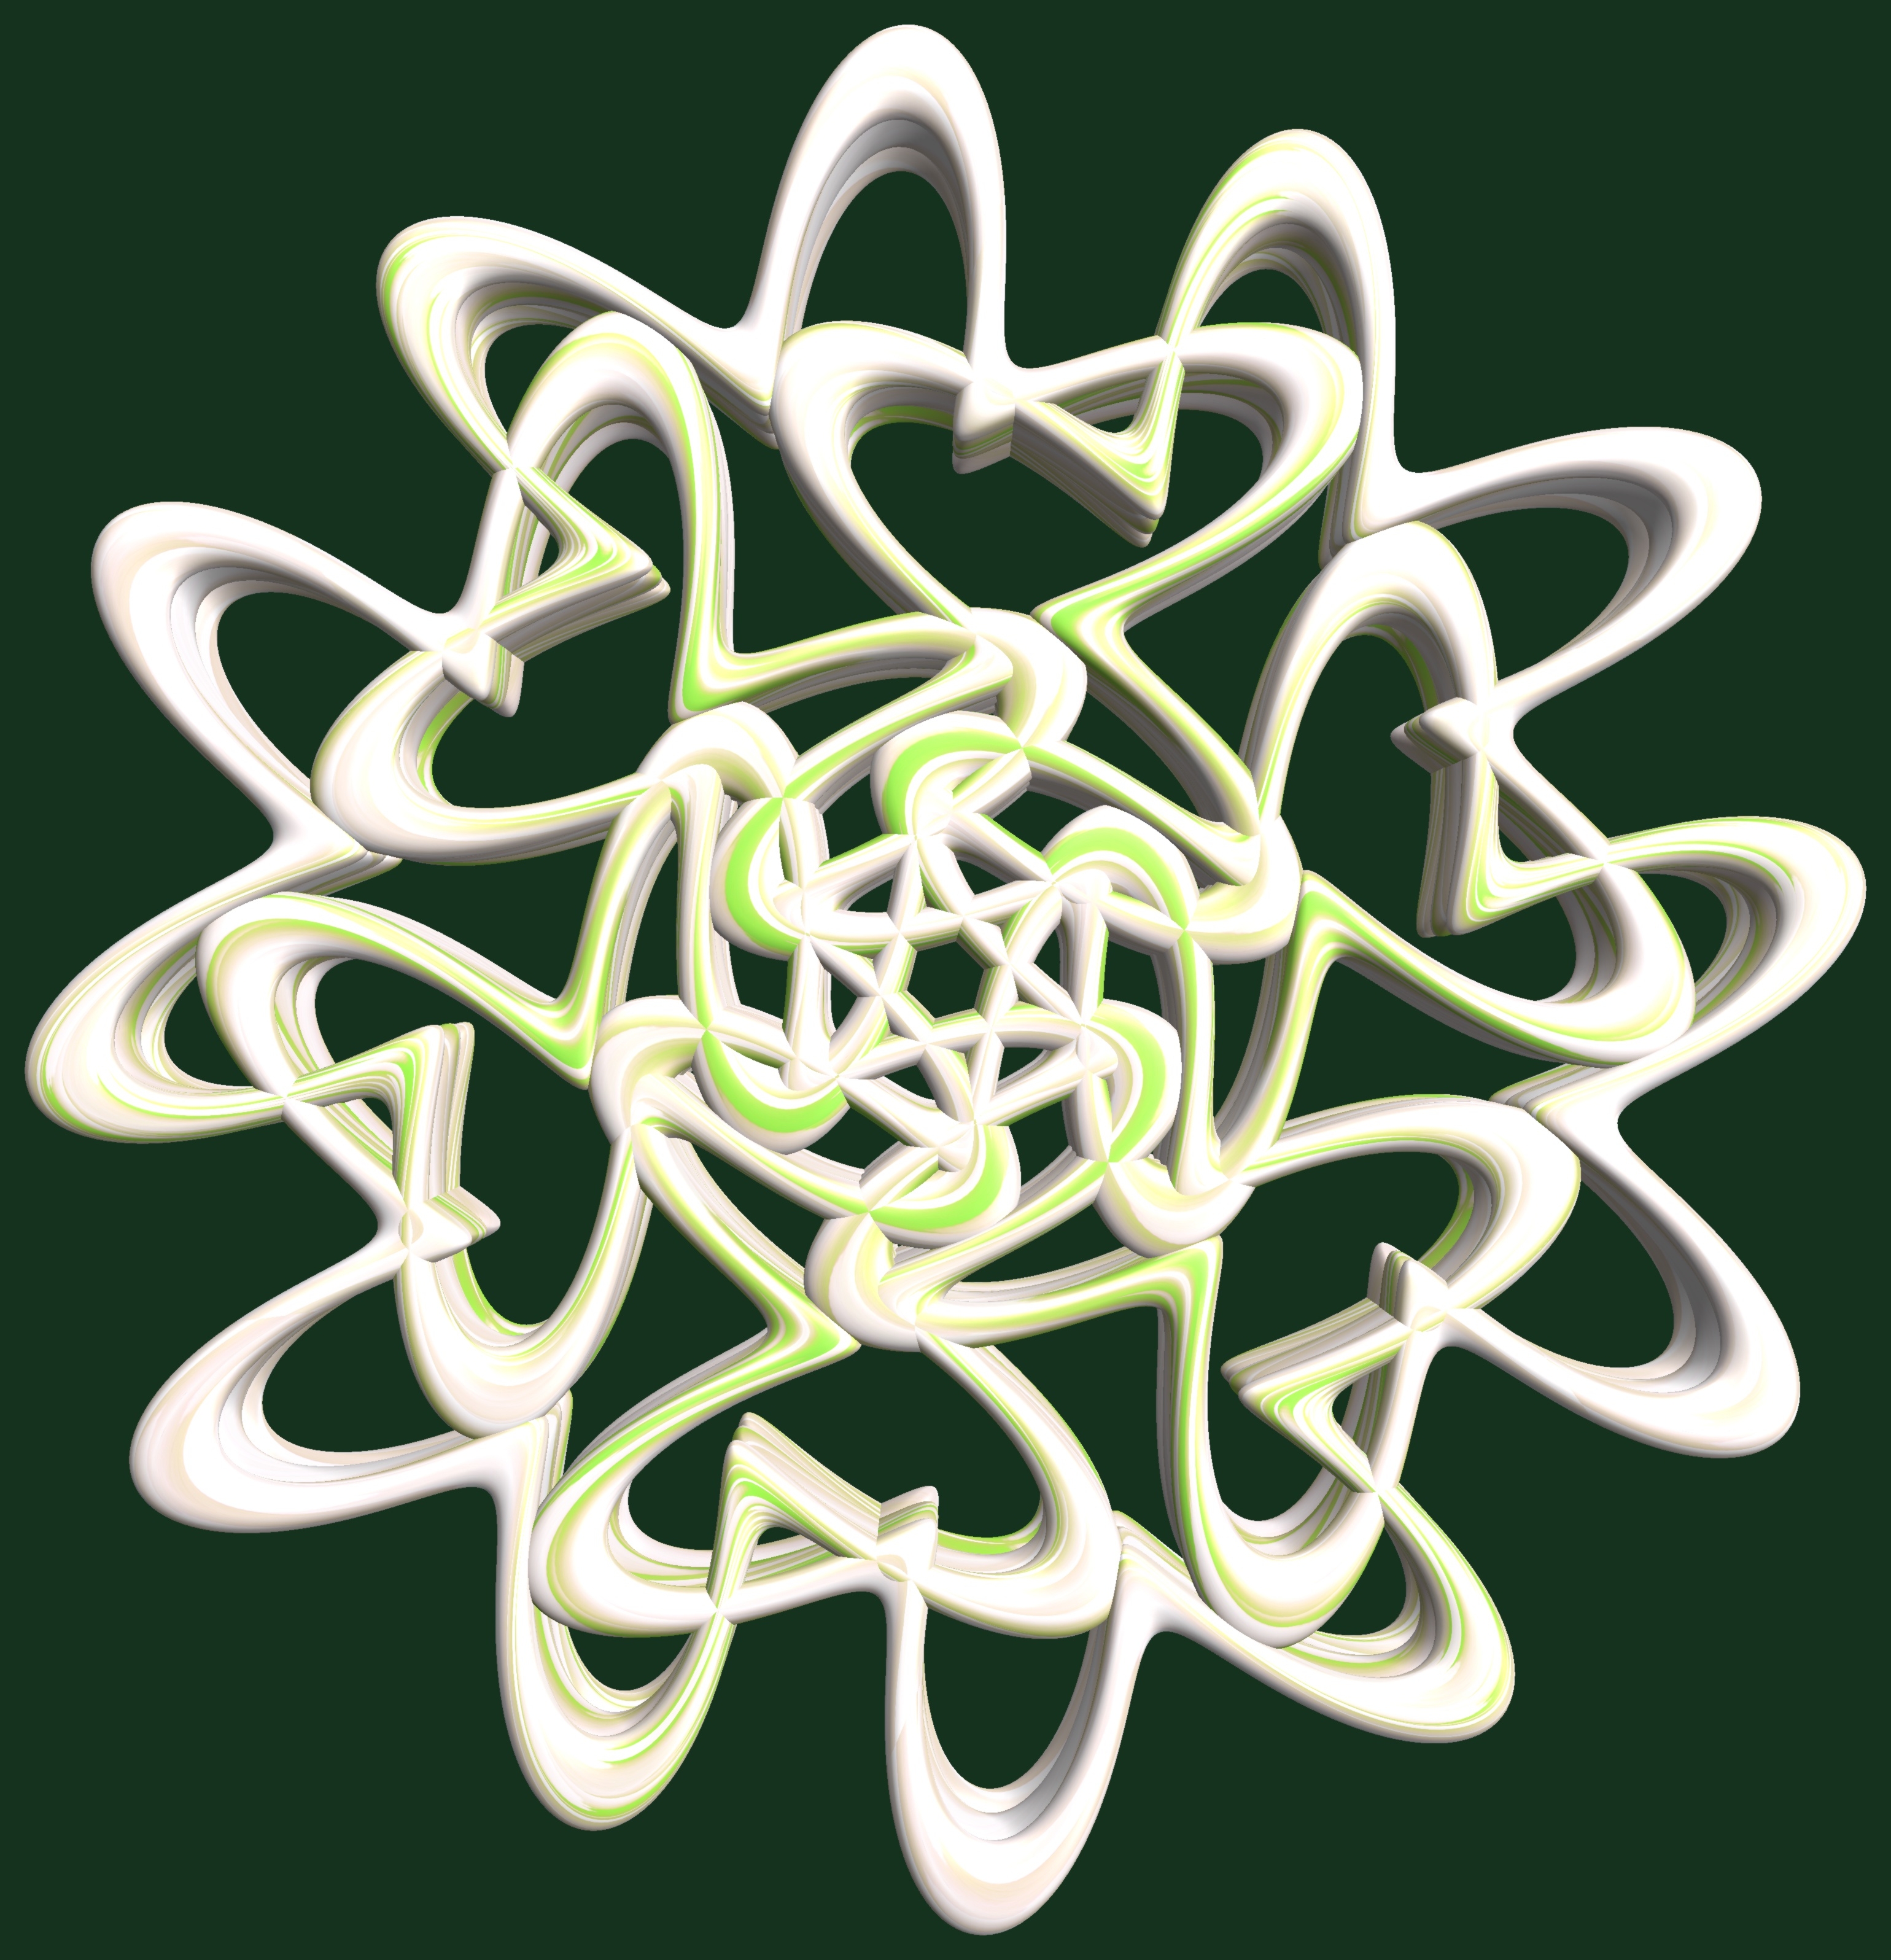
structure, texture, pattern, lighting, circle, jewellery, font, cool image, design, symmetry, light fixture, 3d, graphic, torus, mathematica, cg, parametricplot3d, code, program, algorithm, abstruct, mapping